William Preston Lane Jr.

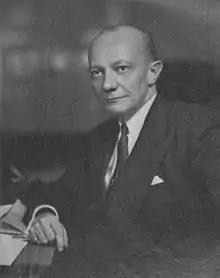
Lane in 1950

William Preston Lane Jr. (May 12, 1892 – February 7, 1967) was an American attorney and politician who served as the 52nd Governor of Maryland from 1947 to 1951.